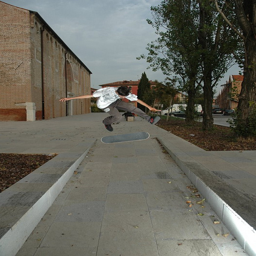
A skateboarder practicing tricks in the sidewalk in the evening
A skateboarder riding his skateboard next to a big tree.
A boy jumping a skateboard over a ramp.
a boy on a skateboard doing a trick
a boy on a skateboard in the air above a sidewalk